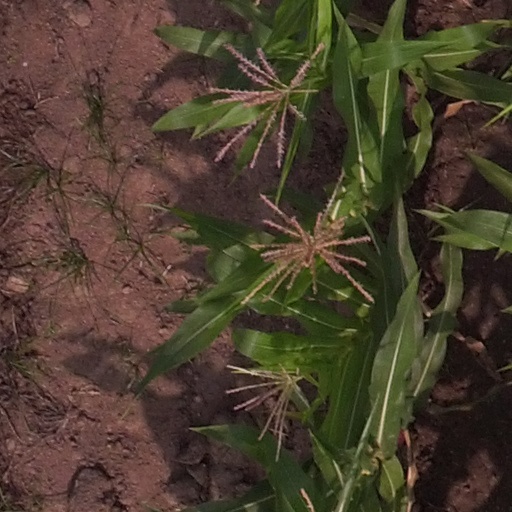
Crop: maize; corn